DECT

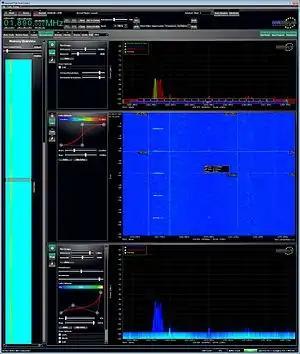
DECT pulse duration measurement (100Hz, 10ms) on channel 8

ETSI standards documentation ETSI EN 300 175 parts 1–8 (DECT), ETSI EN 300 444 (GAP) and ETSI TS 102 527 parts 1–5 (NG-DECT) prescribe the following technical properties: